Aarne Salovaara

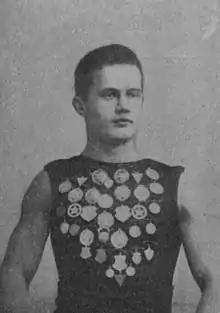
Salovaara

Arne Ihamo "Aarne" Salovaara (born Arne Ihamo Nylenius, 25 February 1887 – 11 September 1945) was a Finnish athlete who won two Olympic medals and two Finnish championships.